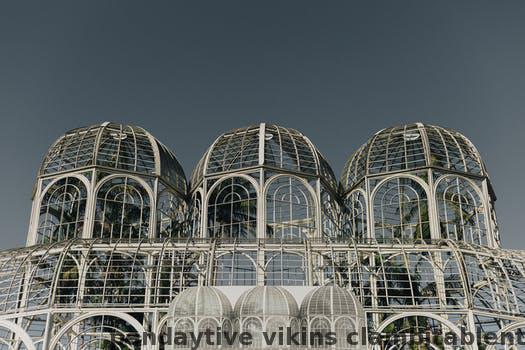
Label: Watermark